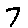
Label: 7